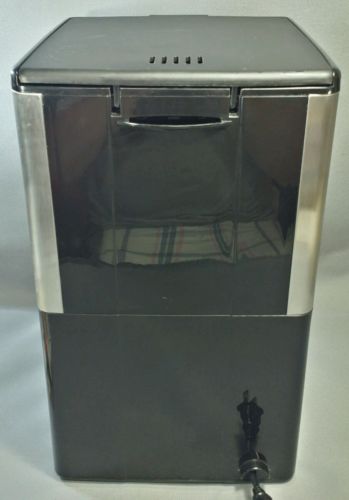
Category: coffee maker